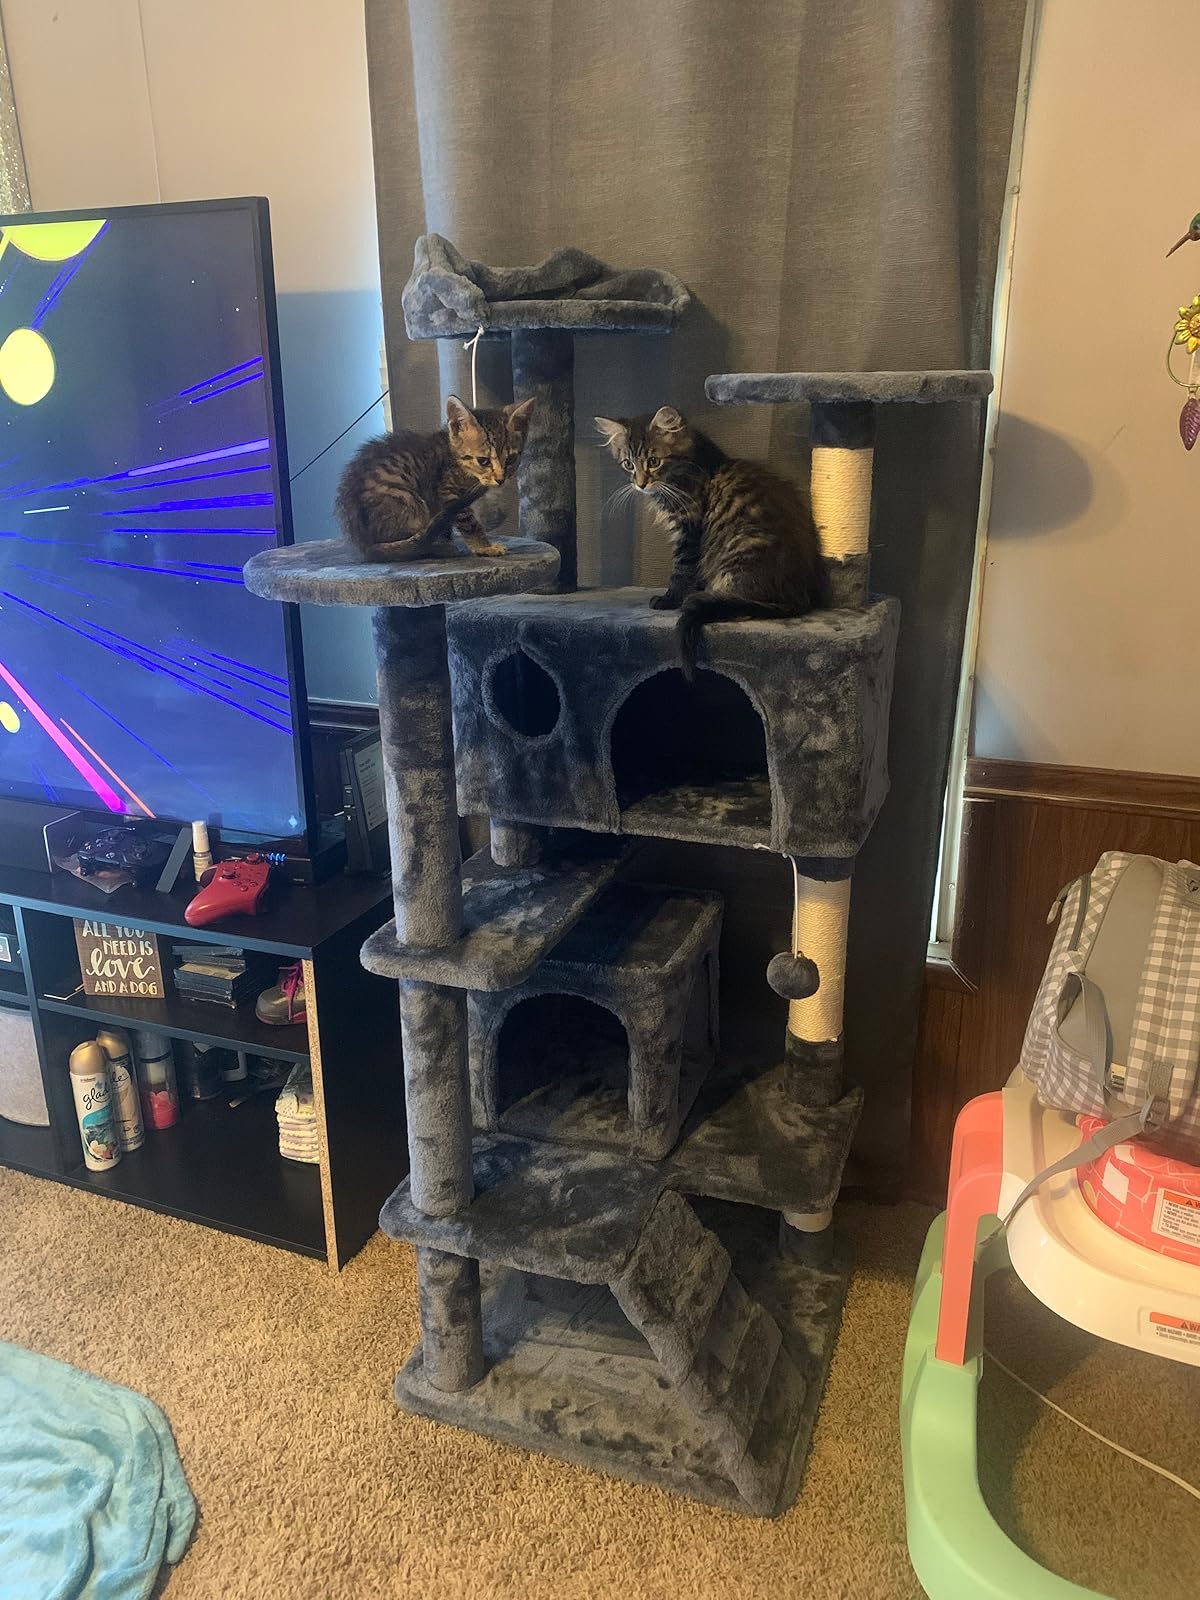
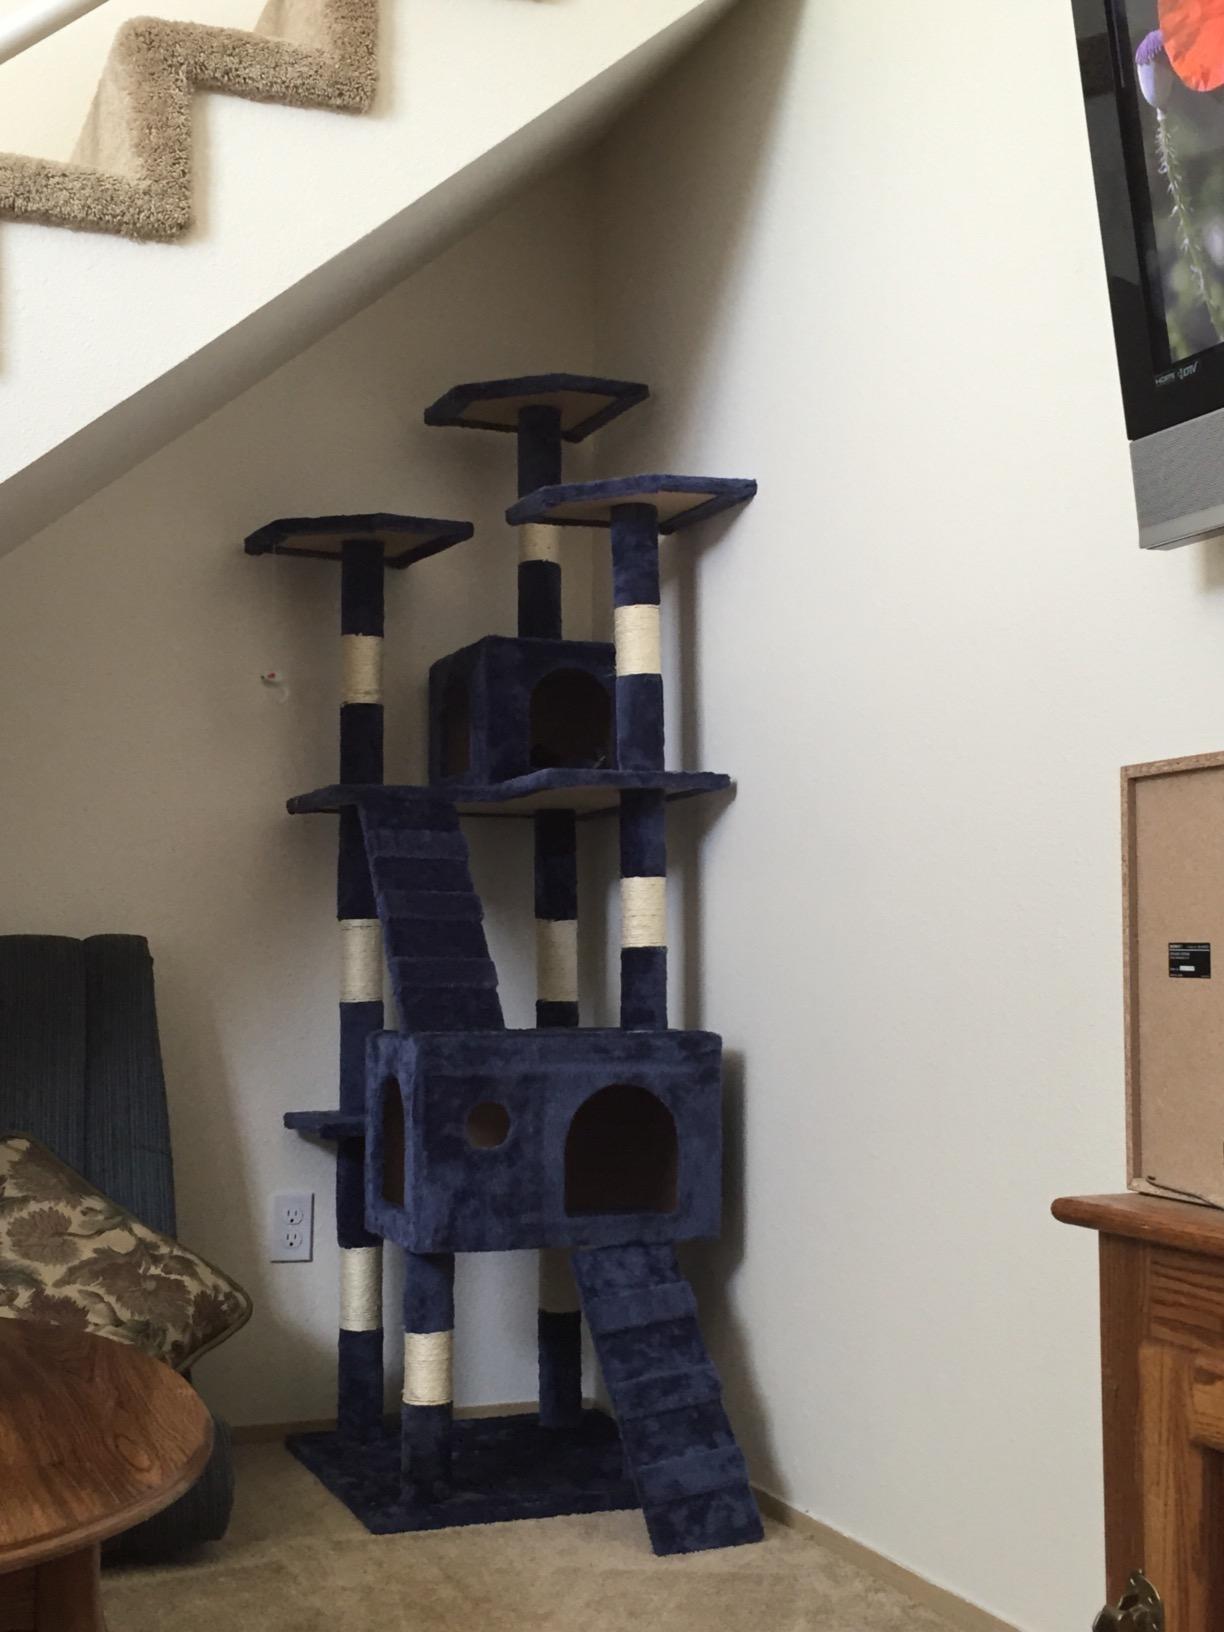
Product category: items_cat tree
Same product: no